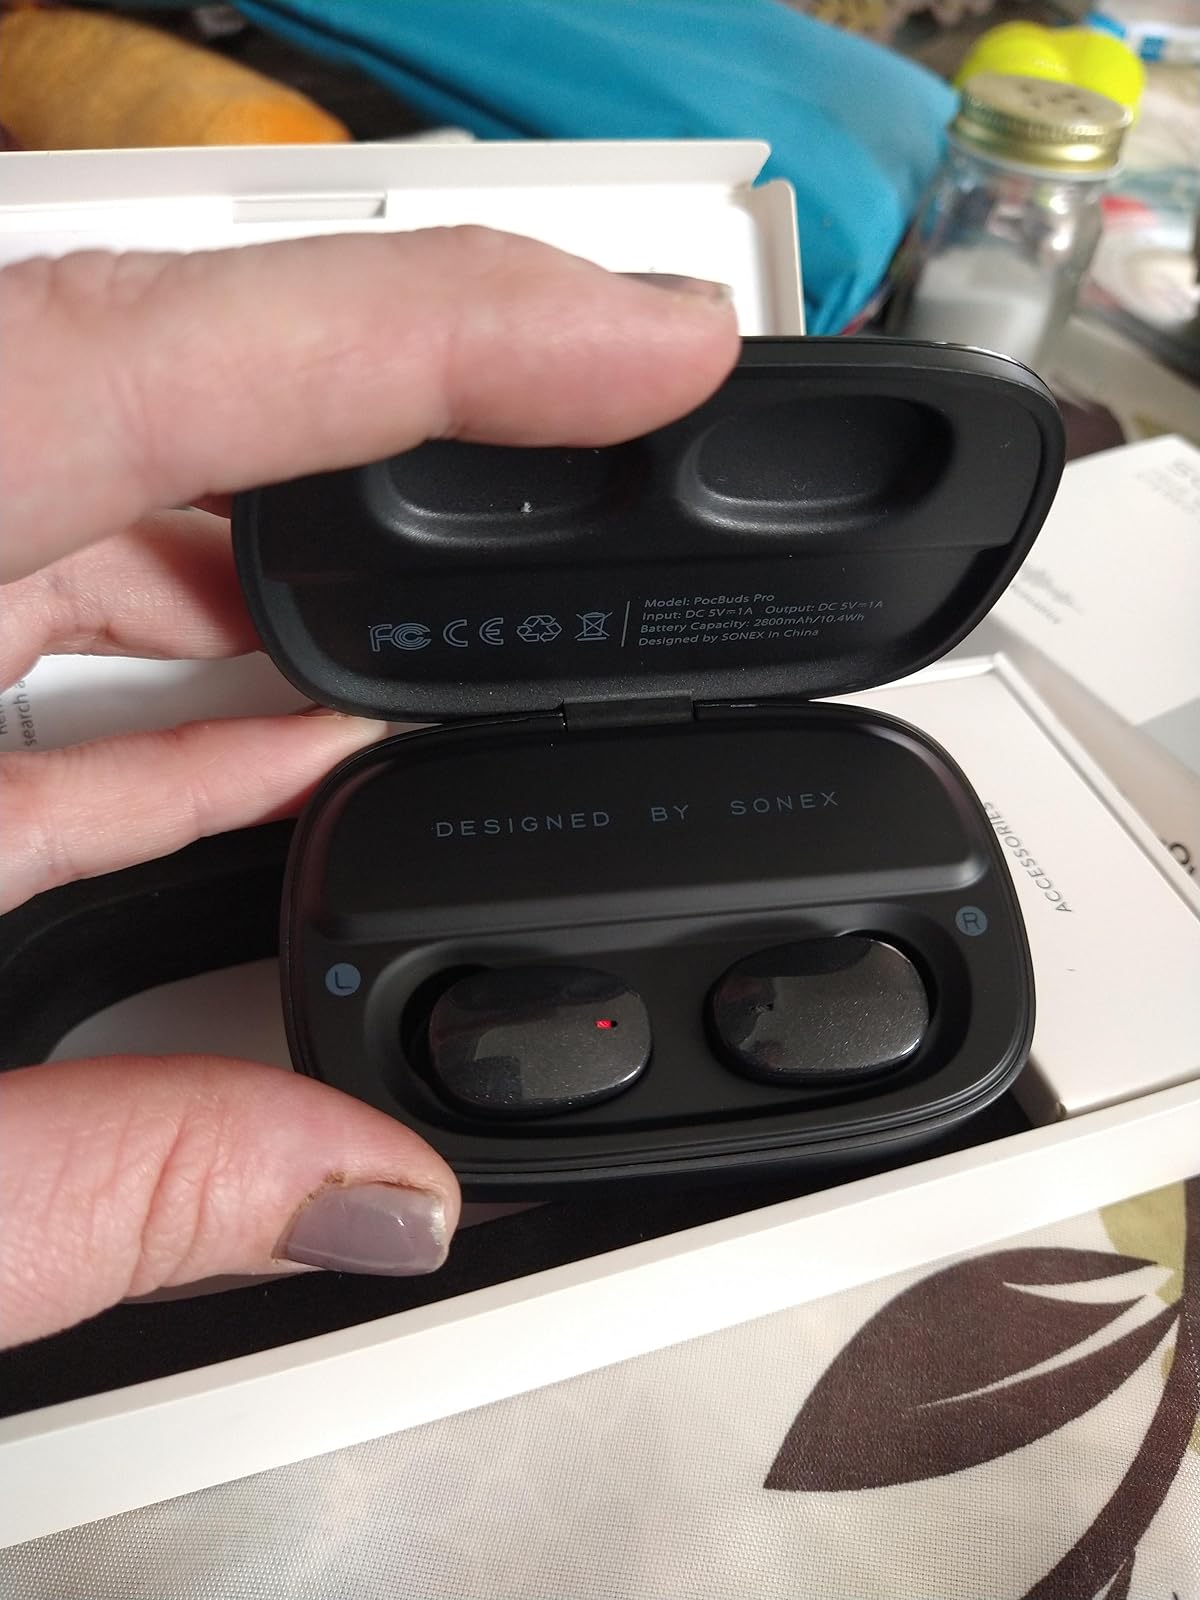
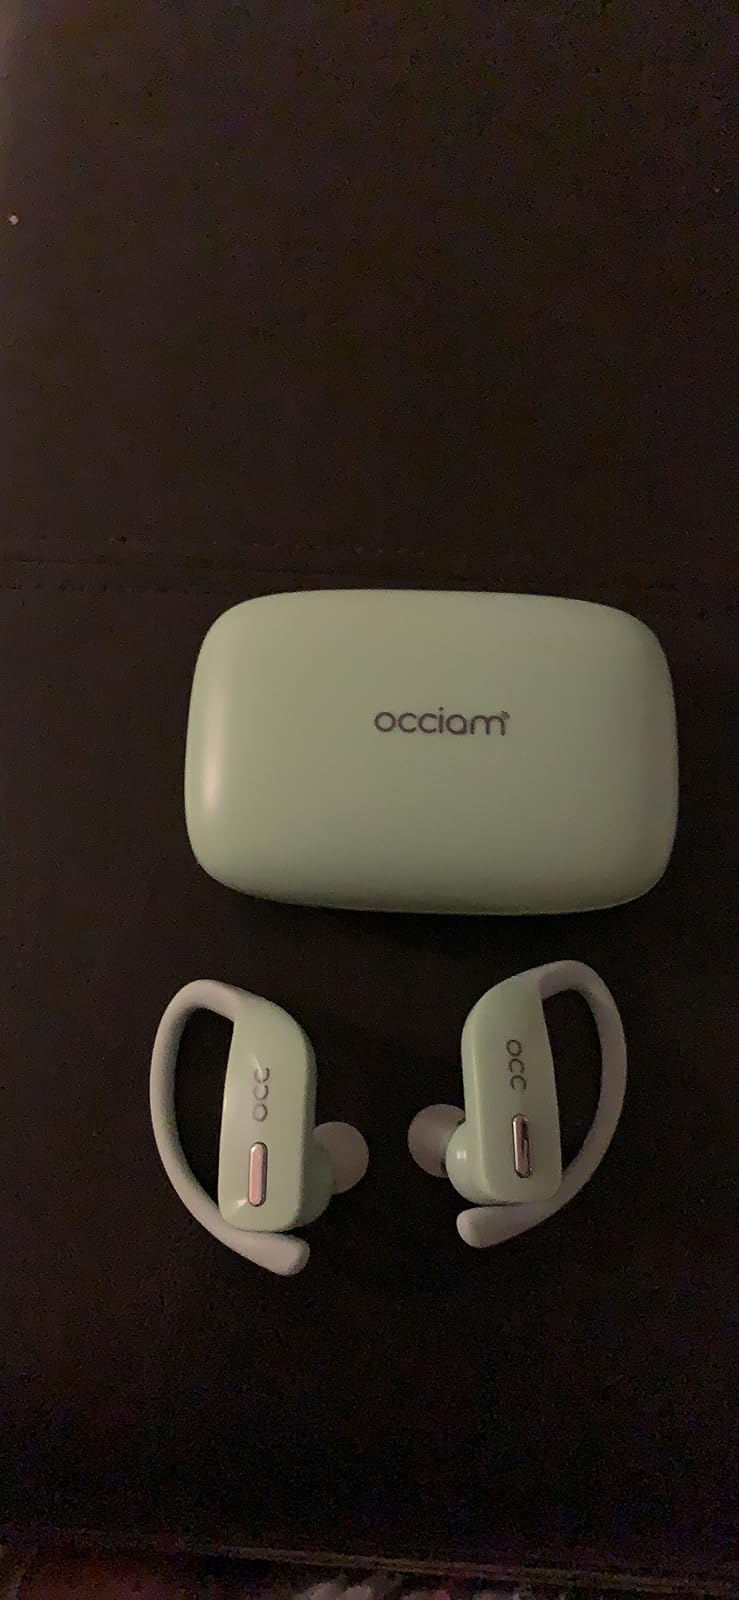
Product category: earbuds
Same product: no